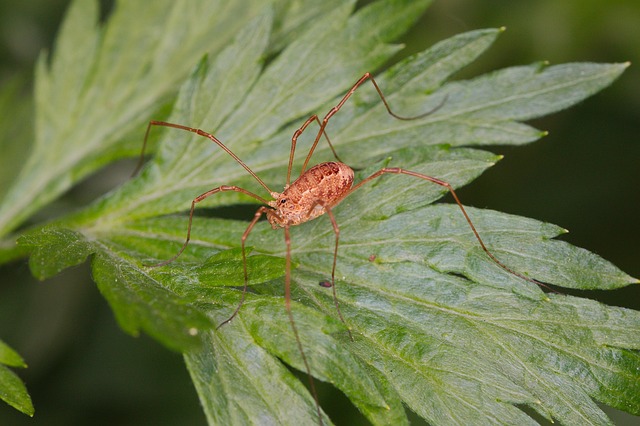
Label: spider